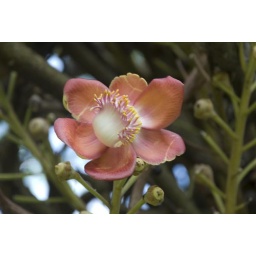
Flower in a big tree view from ground in Ford Canning